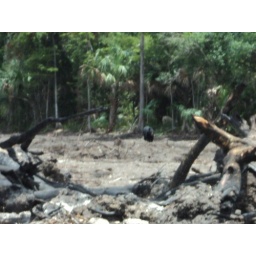
Florida black bear in road removal area